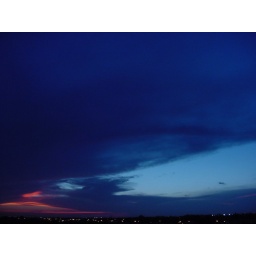
As the sun sets the sky turned a dark blue over North Miami, Fl.